Damdin Sükhbaatar

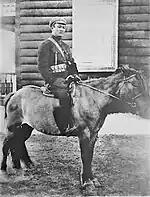
Sükhbaatar on horseback

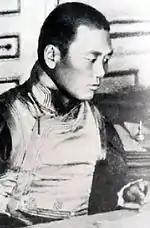
Sükhbaatar

In 1912, Russian advisers to the Bogd Khan set up a military school at Khujirbulan, and Sükhbaatar was one of the soldiers transferred there. His talent for military tactics and his skills at riding and shooting earned him the respect of his comrades, and after the training he became a platoon leader of the machine gun company at Khujirbulan. In 1913, he set up his own household with his wife Yanjmaa. They had had their first son in 1911, but Yanjmaa's parents objected to the relationship on the grounds that Sükhbaatar was too poor.